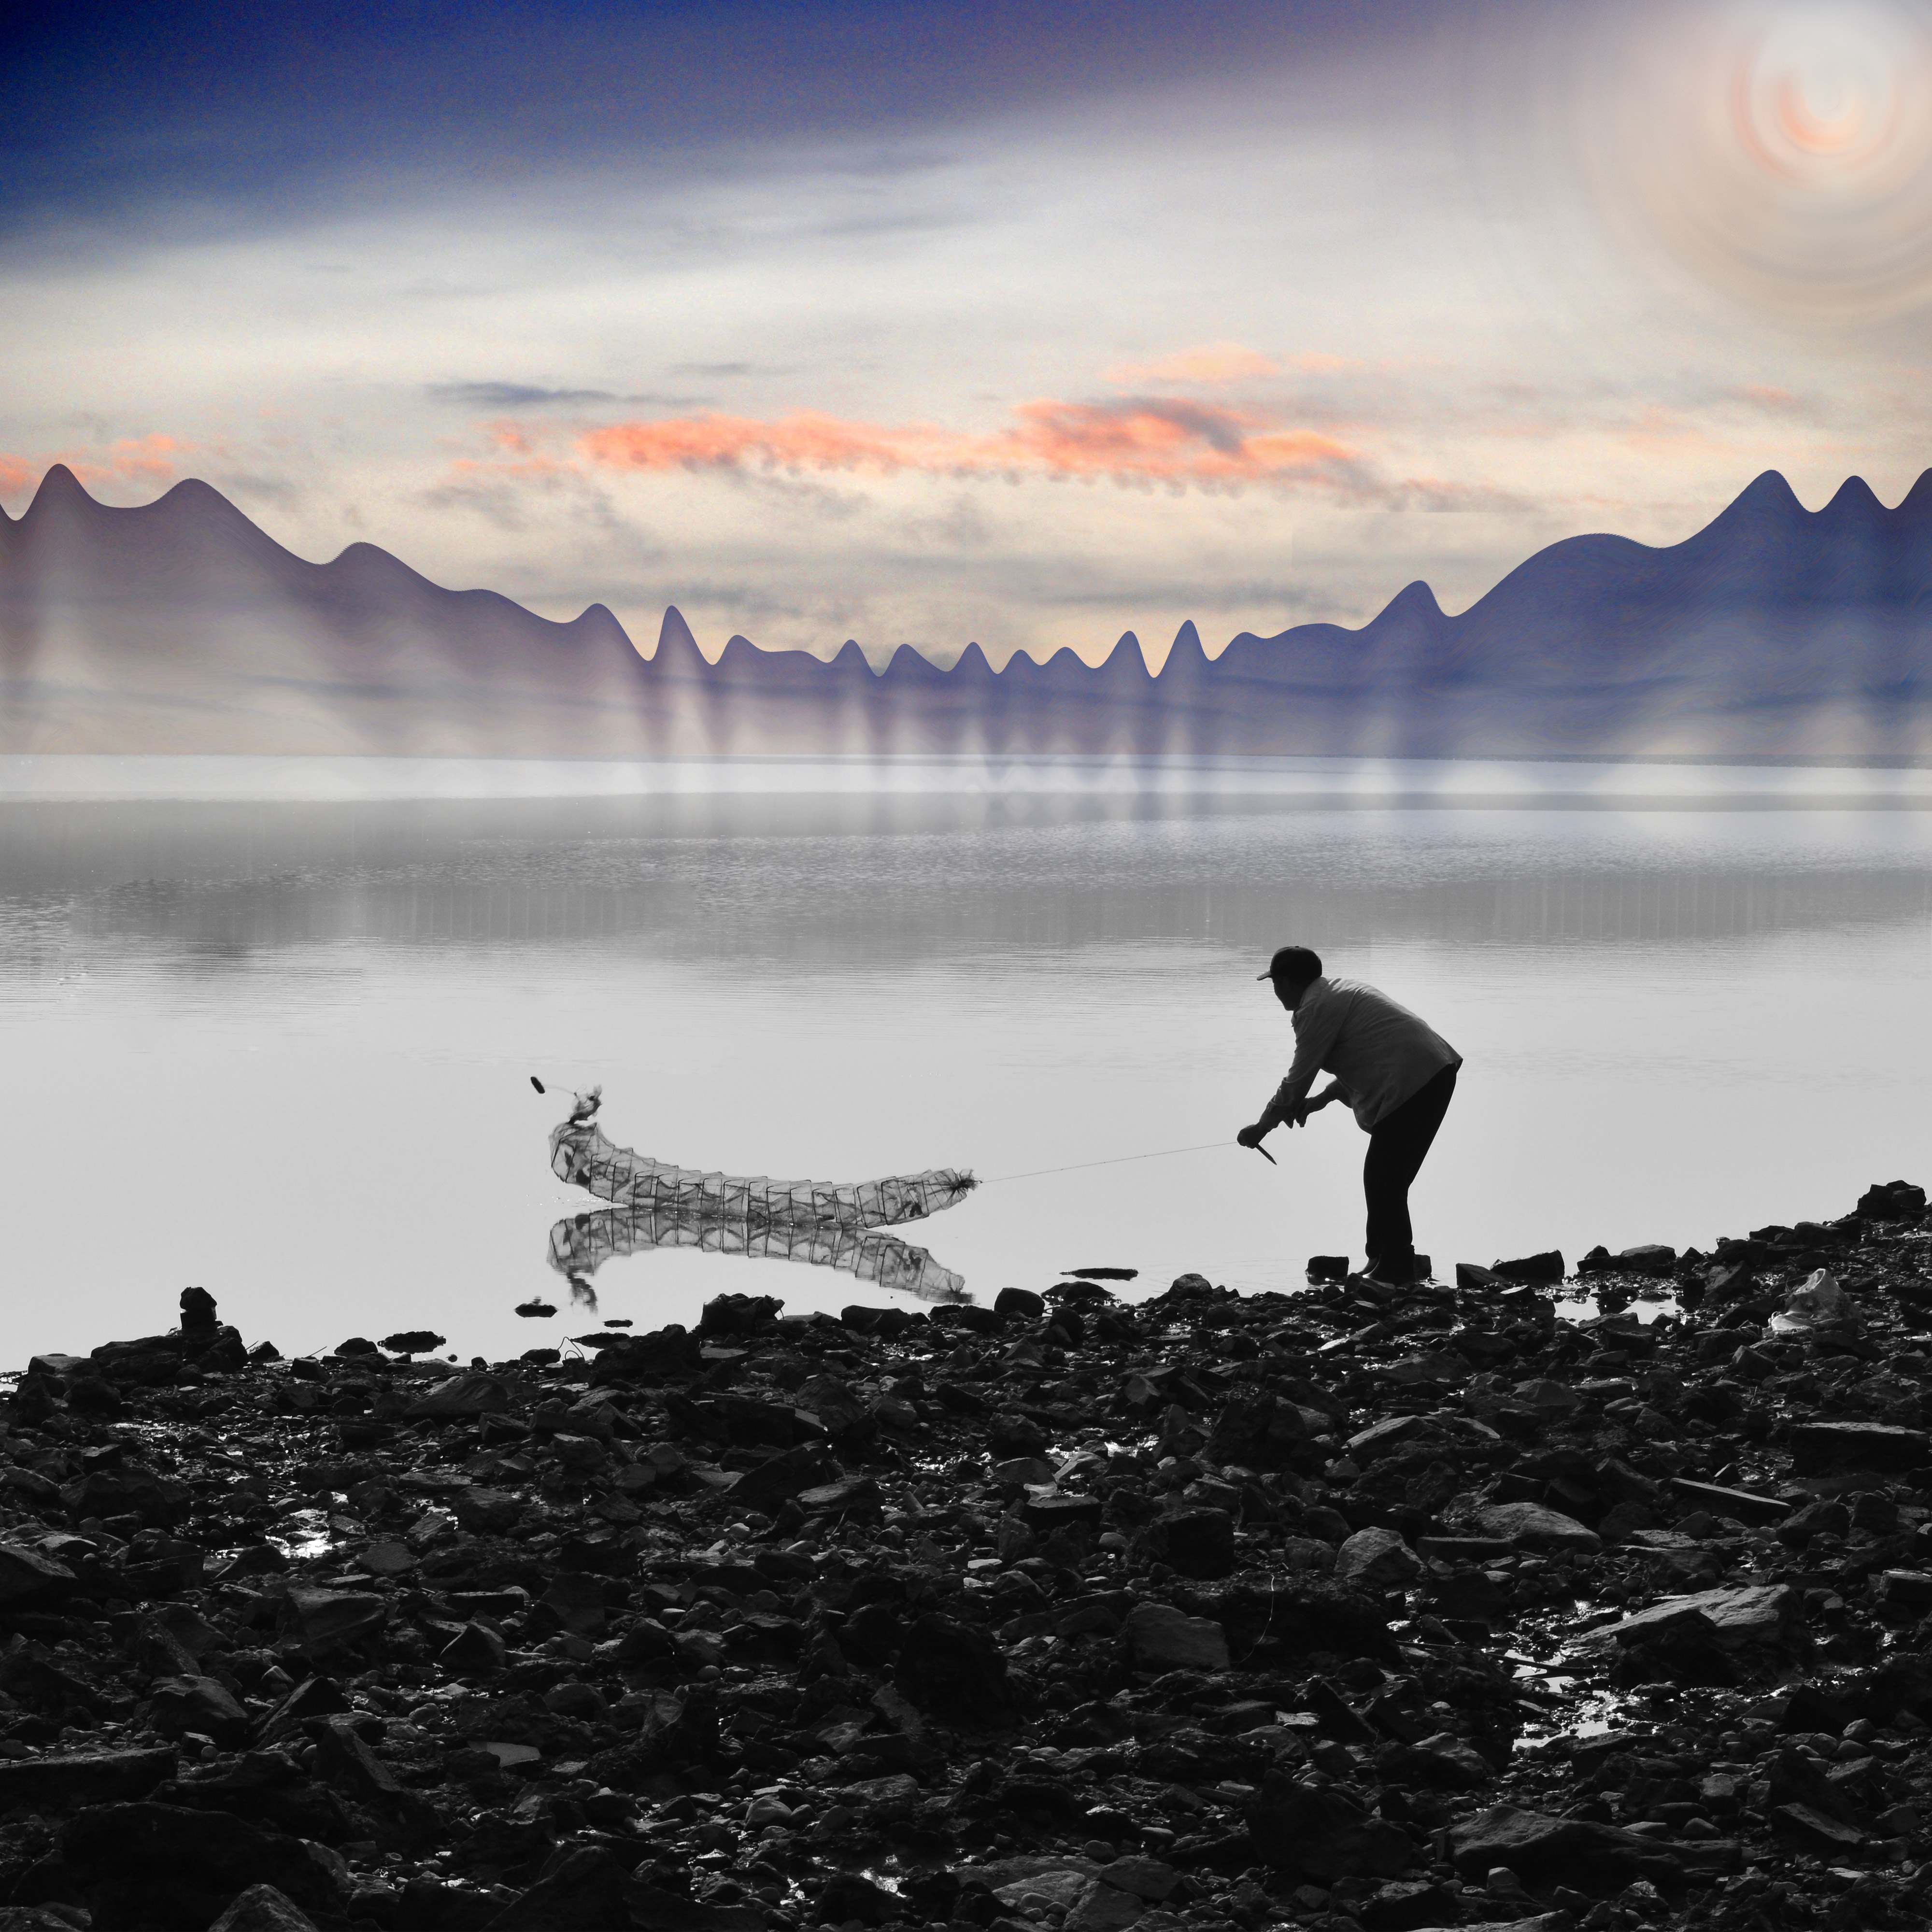
sea, coast, ocean, horizon, mountain, cloud, sunrise, sunset, photography, sunlight, morning, dawn, dusk, evening, reflection, photograph, catch fish, atmospheric phenomenon, put the cage, catch shrimp, tonality